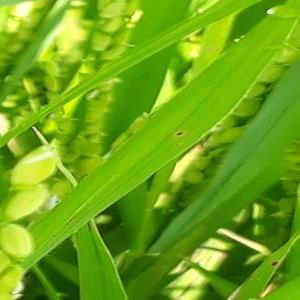
Disease: Brownspot